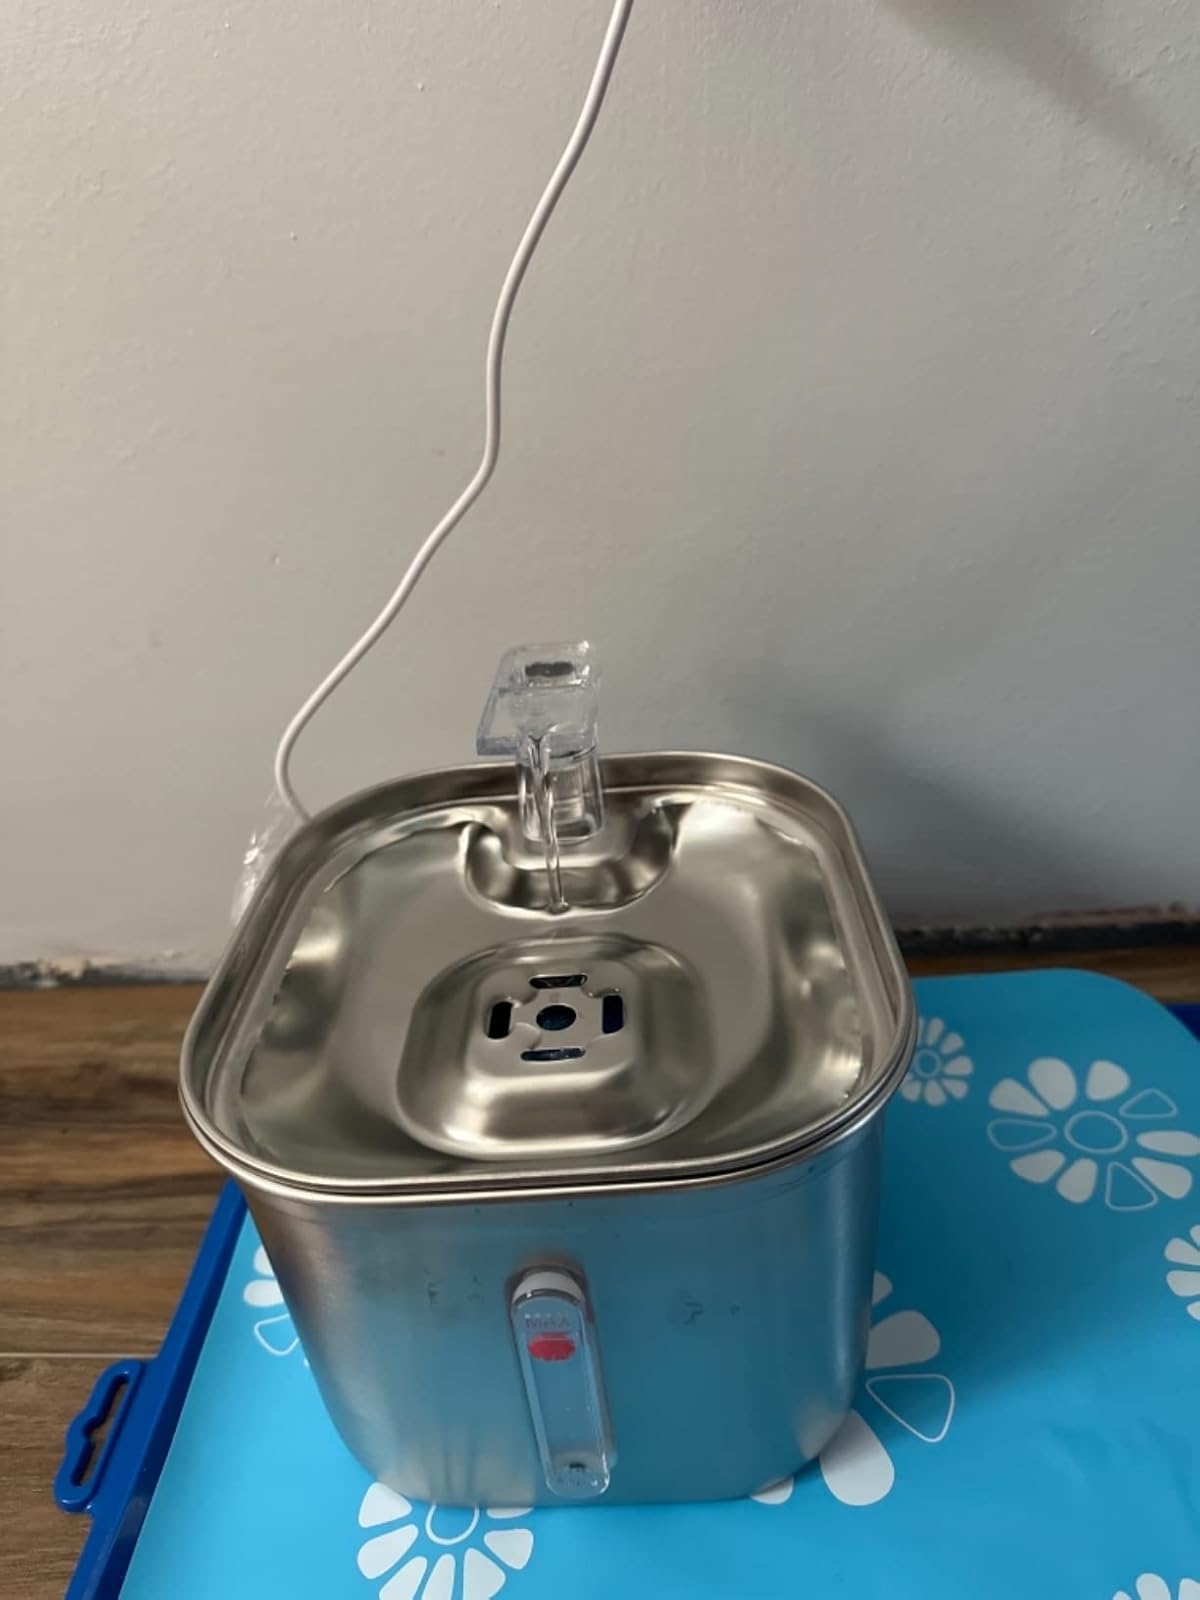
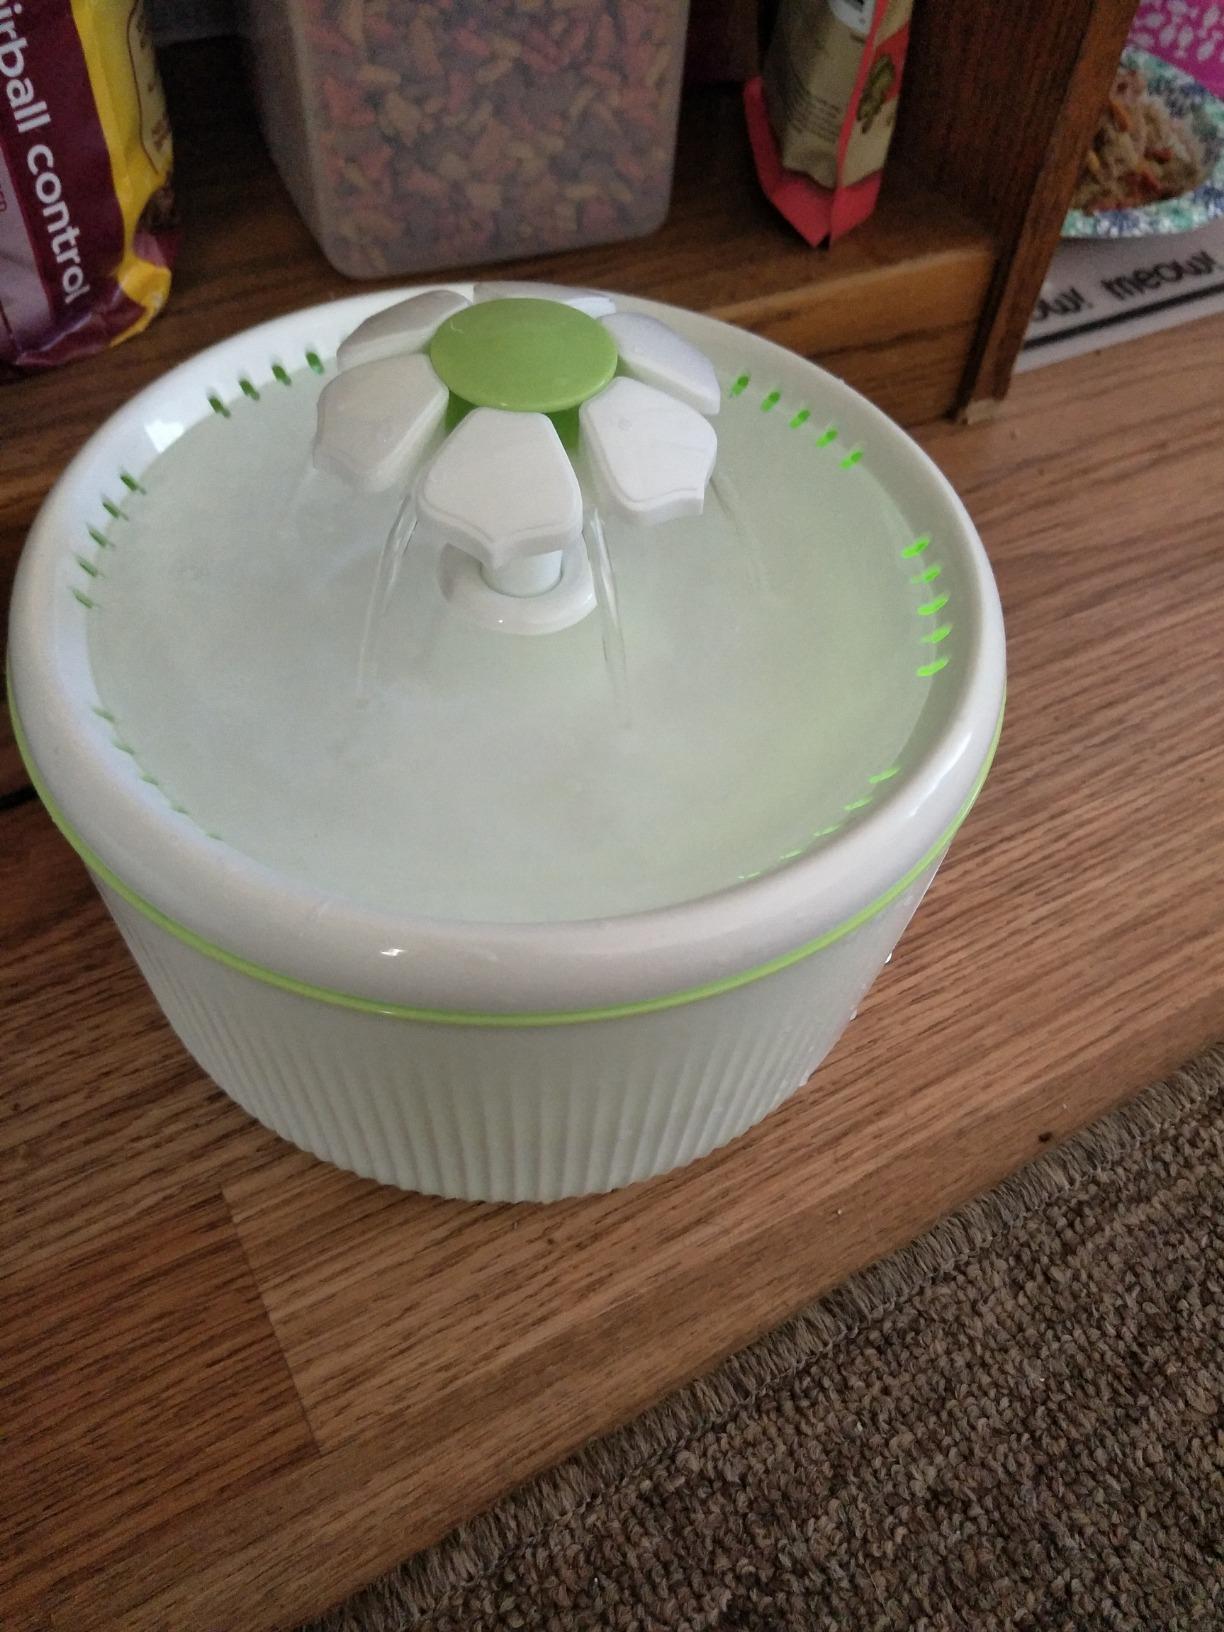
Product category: items_bowl
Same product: no